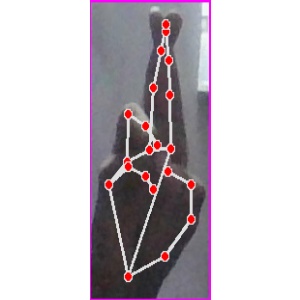
अक्षर: र